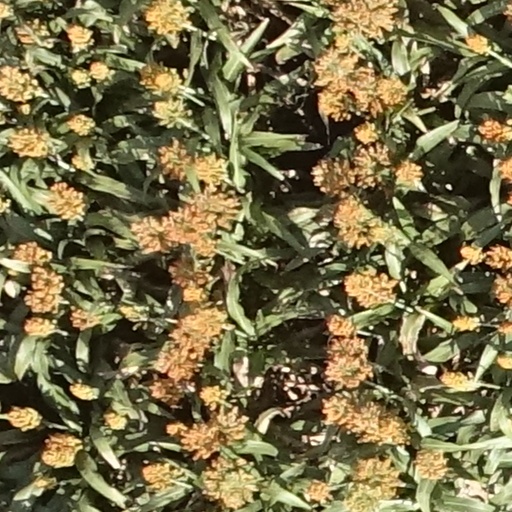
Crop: sorghum